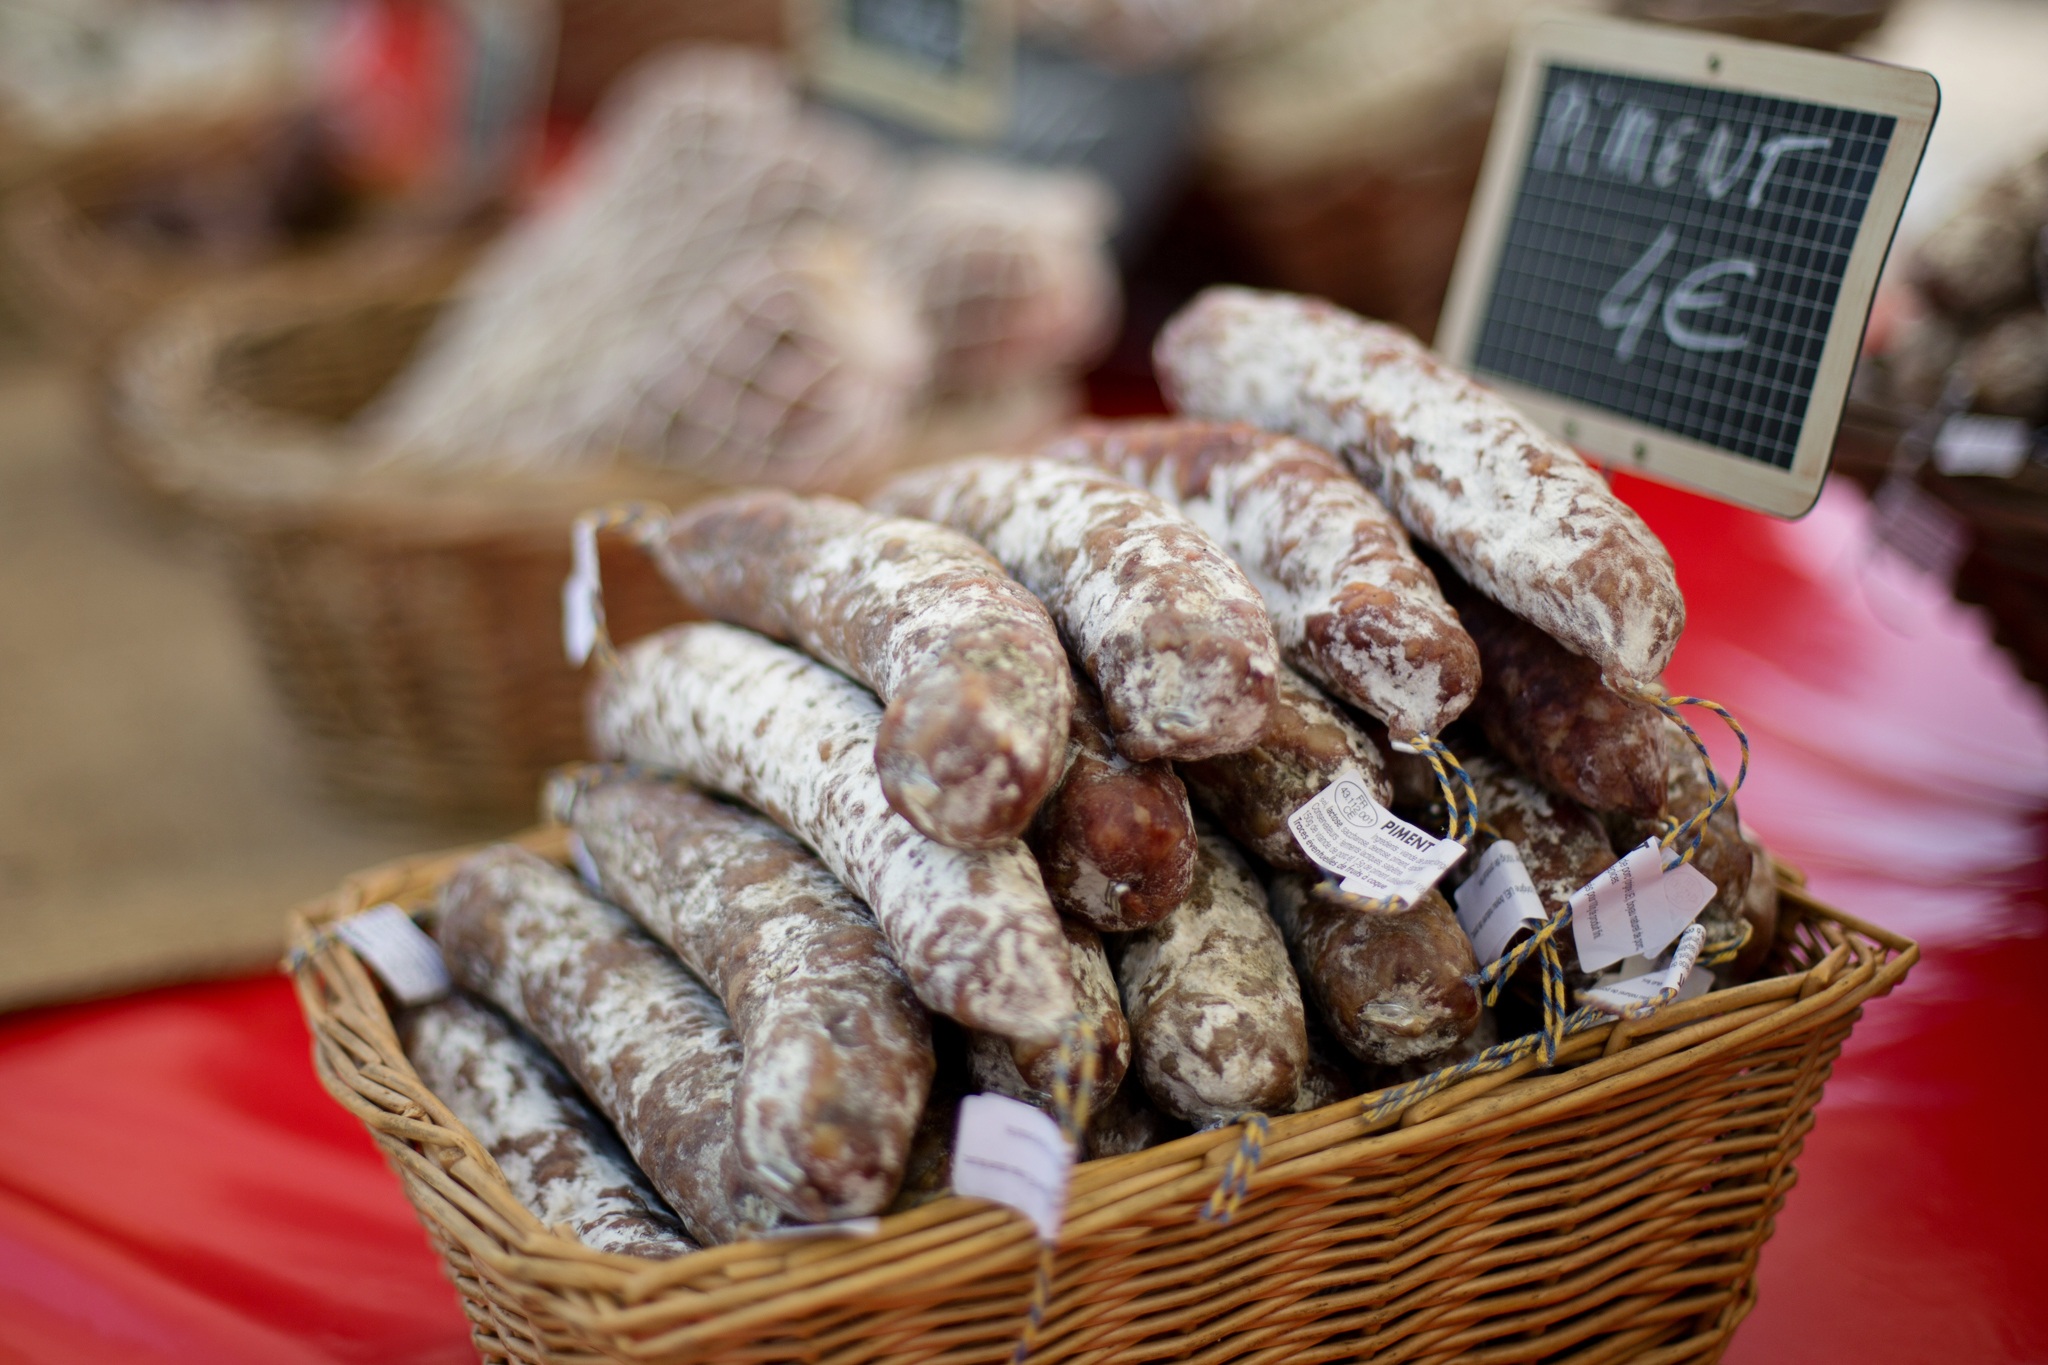
france, dish, food, meat, cuisine, farmer's market, sausages